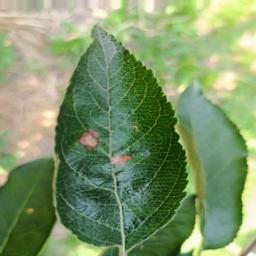
Label: Alternaria